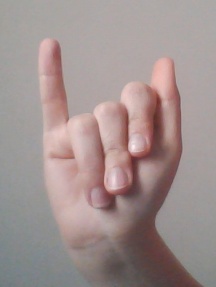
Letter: meem